Nathalie Palanque-Delabrouille

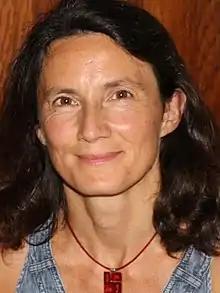

Nathalie Palanque-Delabrouille, (born, 31 October 1970 in Ermont), is a French cosmologist. During her career as a researcher in particle physics, she has taken part in several large-scale experiments. Her work has been recognized several times including the Irène Joliot-Curie Prize, the appointment as Knight of the Legion of Honor and her election to the French Academy of Sciences.